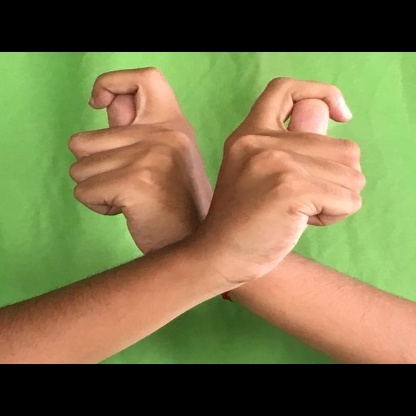
Mudra: Berunda